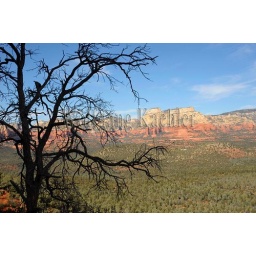
Usa, arizona, near sedona, view of red rock mountains (Boynton pass area) From devil's bridge hike, dead tree